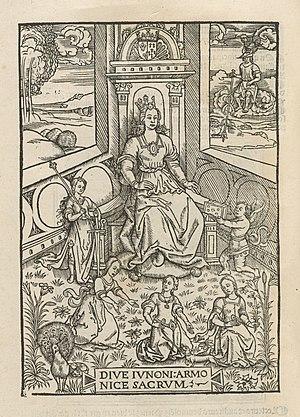
Jean Lemaire, Jean Le Maire ou Jehan Le Maire est un poète et un chroniqueur hennuyer, d'expression française.
Les grands rhétoriqueurs est un terme inventé au XIXᵉ siècle pour désigner des poètes de cour de langue française du milieu du XVᵉ siècle au début du XVIᵉ siècle. D'après Paul Zumthor, Charles d'Héricault extrait, en 1861, le terme de « rhétoriqueur » de la satire des Droits Nouveaux de Guillaume Coquillart, dans laquelle il désignait les gens de justice.